Zealand

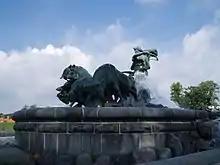
The Gefion Fountain in Copenhagen, showing the Norse goddess Gefjon carving Zealand from Sweden.

In Norse mythology as told in the "Gylfaginning", the island was created by the goddess Gefjun after she tricked Gylfi, the king of Sweden. She removed a piece of land and transported it to Denmark, which became Zealand. The vacant area was filled with water and became Mälaren. However, since modern maps show a similarity between Zealand and the Swedish lake Vänern, it is sometimes identified as the hole left by Gefjun. Gefjun is queen of King Skjöldr, eponymous ancestor of the Scyldings, related to the etymological debate.